Jean-Baptiste Djebbari

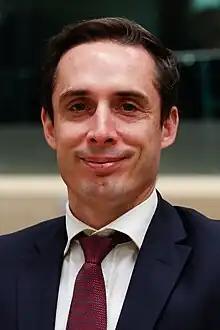
Djebbari in 2021

Jean-Baptiste Djebbari (or Djebbari-Bonnet; born 26 February 1982) is a French aircraft pilot and politician of La République En Marche! (LREM).